Great Allentown Fair

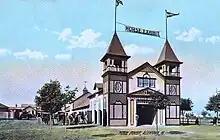
Postcard of Horse Exhibit Hall at the Great Allentown Fair at the Allentown Fairgrounds in 1909

The Lehigh County Agricultural Society hosted the first fair from October 6 to October 8, 1852, on Livingston's Lawn, a plot located east of Fourth Street, between Walnut and Union Streets, in Allentown. The first fair in 1852 was so successful that the following year, in 1853, the Lehigh County Agricultural Society purchased a larger plot of land, north of Liberty Street between Fifth and Sixth Streets, on which ticket offices and a two-story exhibition hall were built. This location was the site of the second fair, held from September 28 to September 30, 1853. One of the most popular attractions of these early fairs was Stephen Lentz's Flying Coach, a brass band that performed atop a hay wagon.